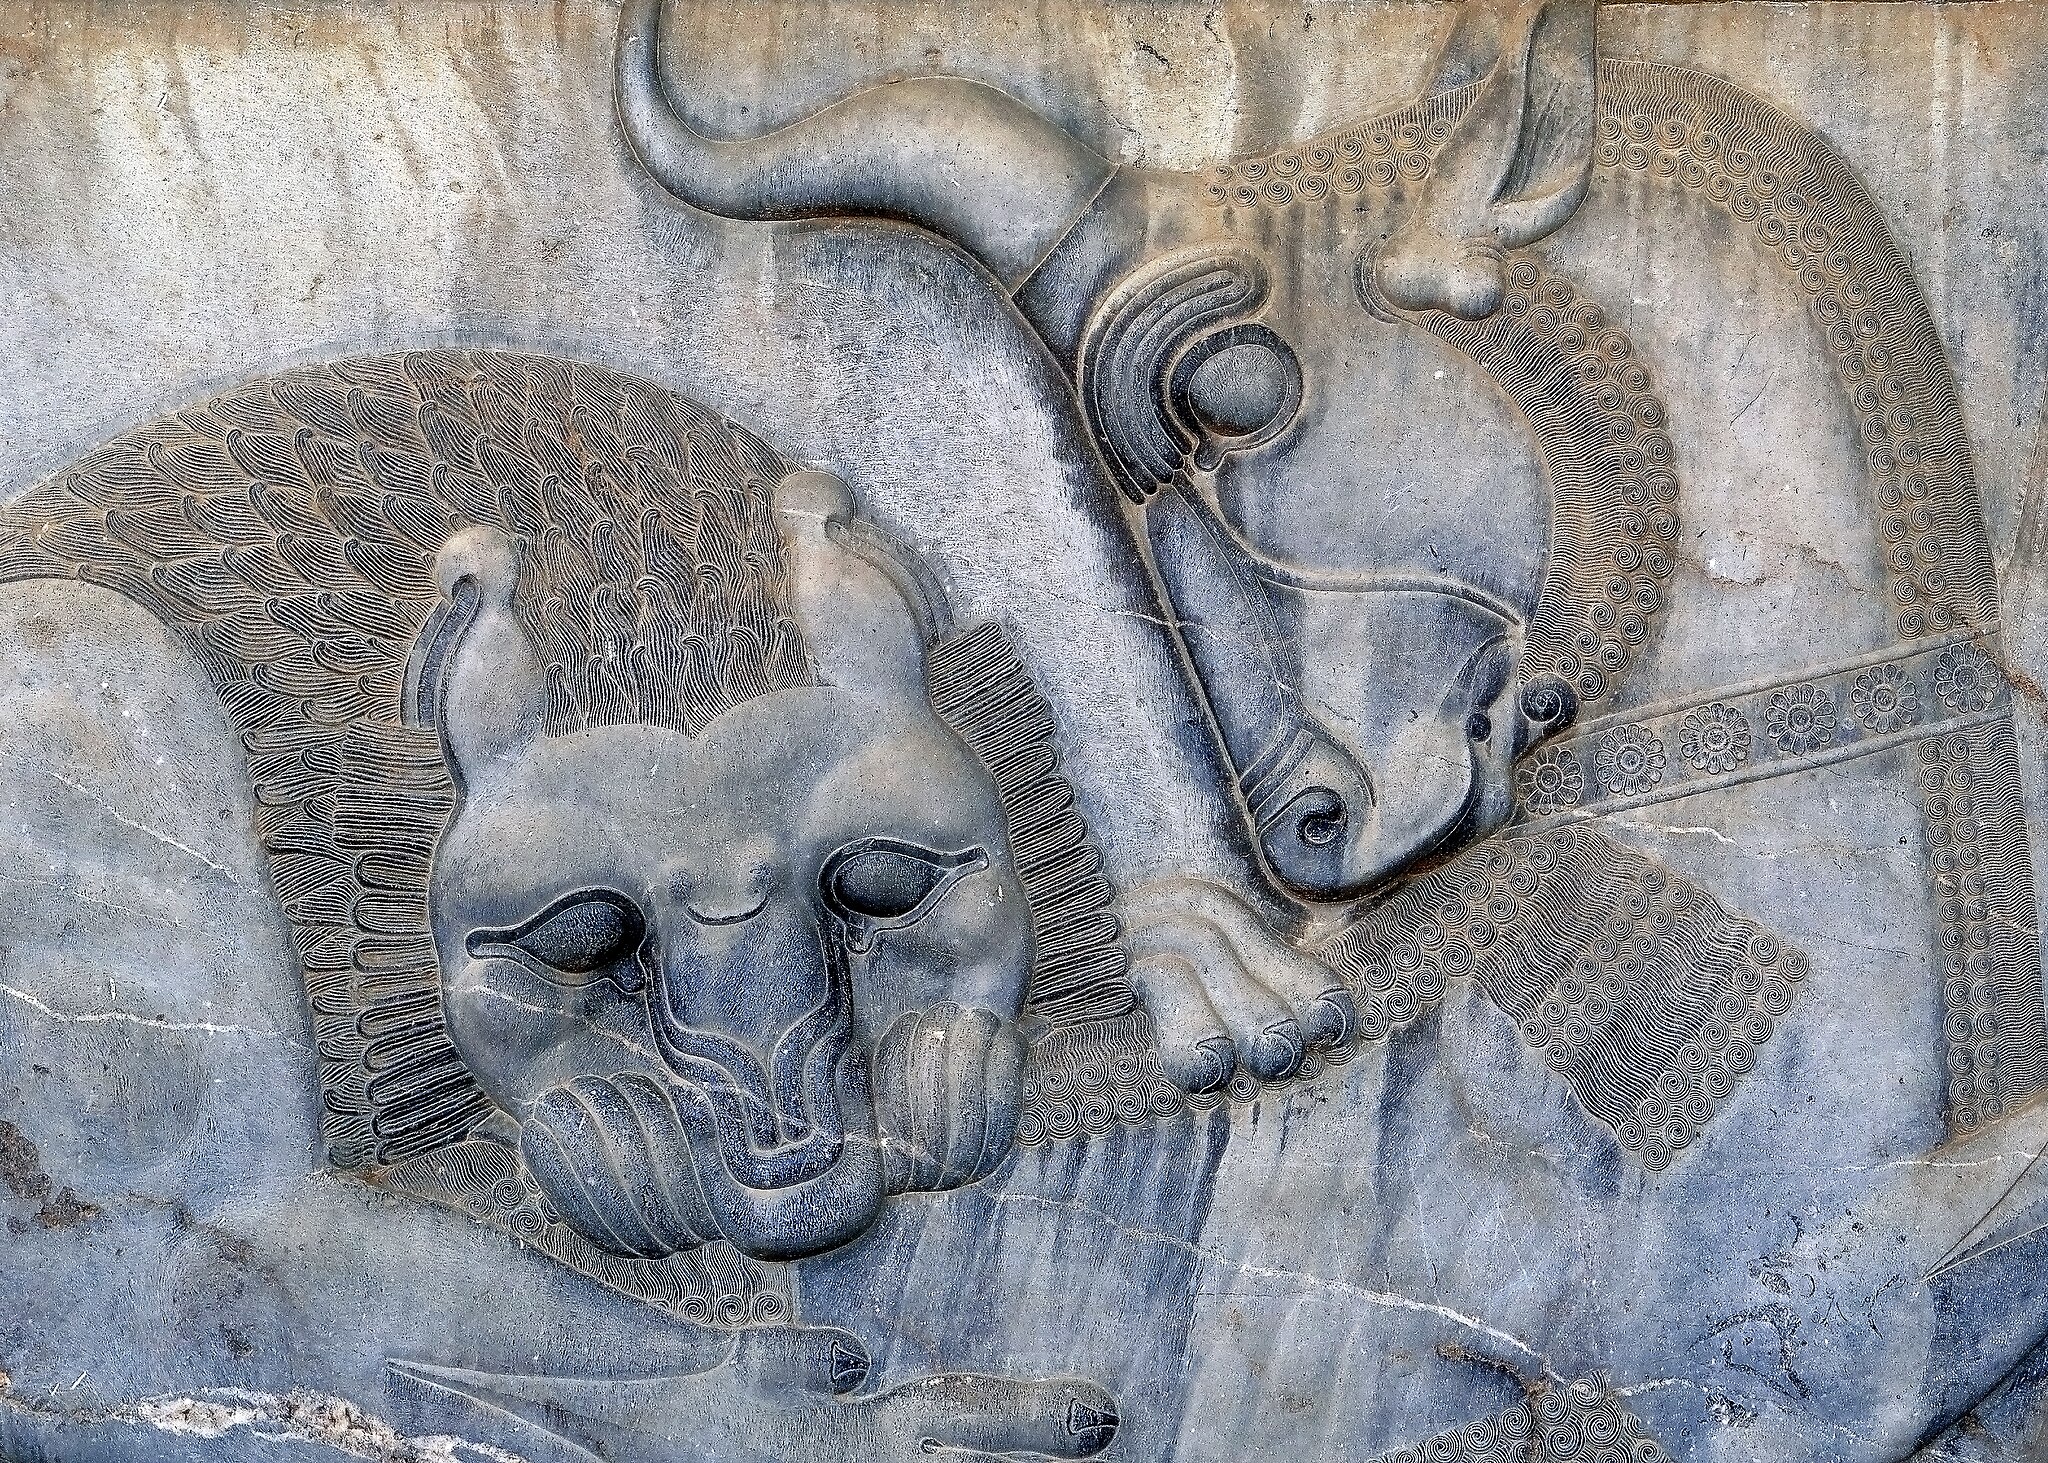
Title: جدال شیر و بز کوهی-نقش برجسته -تخت جمشید
Date: 2015-06-05 09:39:25
Categories: Images from Wiki Loves Monuments 2018, Self-published work, Cultural heritage monuments in Iran with known IDs, Uploaded via Campaign:wlm-ir, Iran photographs taken on 2015-06-05, Images from Wiki Loves Monuments in Marvdasht, 2015 in Persepolis, Images from Wiki Loves Monuments 2018 in Iran, Lion attacking a bull, Persepolis, Northern staircase of Tripylon